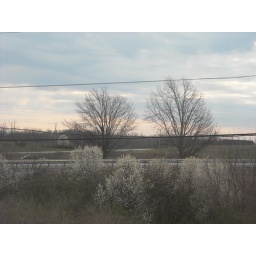
A view of the highway from our hotel window in Berea, Kentucky. Monday, March 23, 2009, 9:39am.